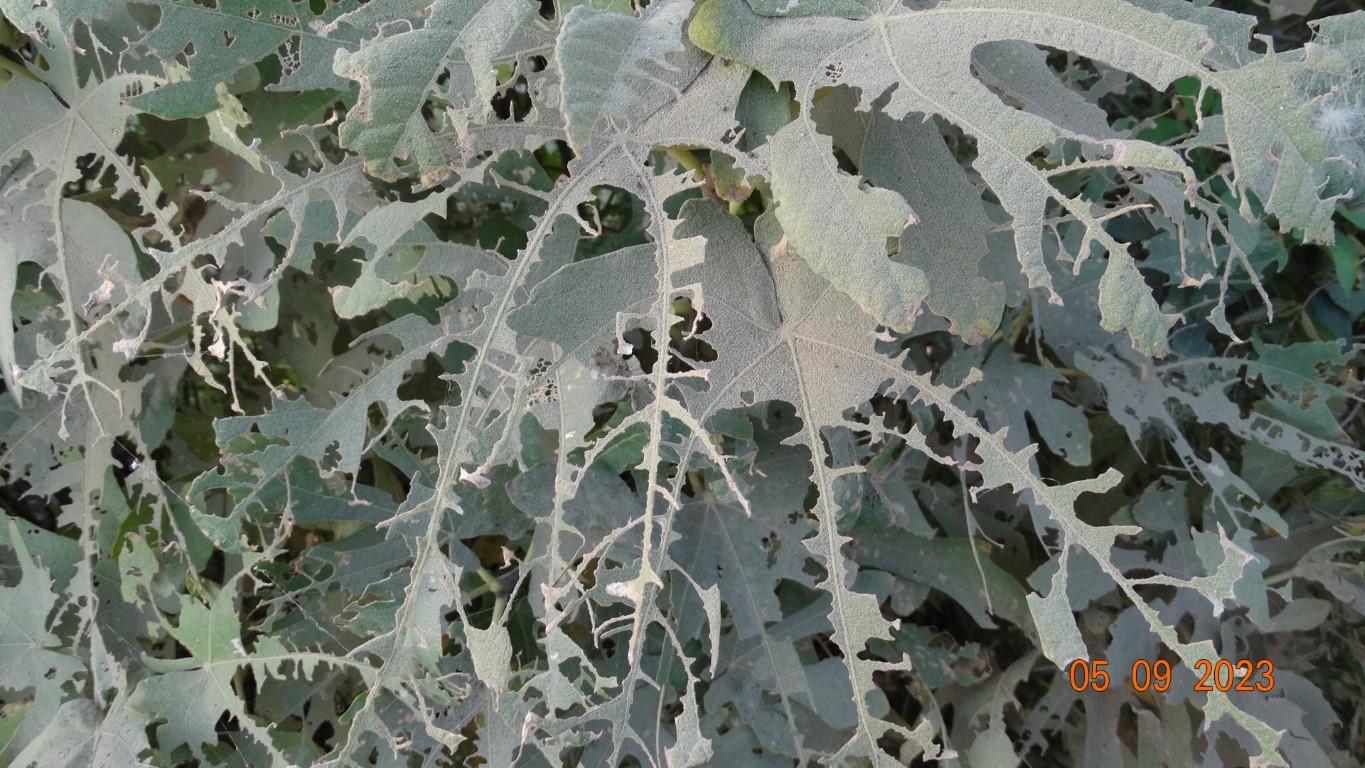
Label: infected